Sarcophagi of Helena and Constantina

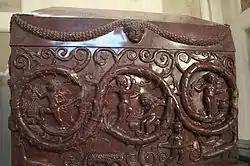
Sarcophagus of Constantina (340 AD)

In the same room is the Sarcophagus of Constantina, a second porphyry work that once housed the body of Constantina, daughter of Constantine the Great (died 354). This was once in her mausoleum on Via Nomentana, which became the church of Santa Costanza in 1254, and later to this museum. The decoration is a semi-pagan depictions of cupids in Dionysic harvesting of grapes to make wine; it has been interpreted as an early Christian reference to the eucharist.